The Savage Five

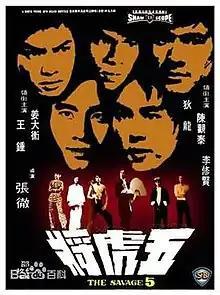
Film poster

The Savage Five, also known as The Savage 5, is a 1974 Hong Kong martial arts film written and directed by Chang Cheh and starring David Chiang, Ti Lung, Chen Kuan-tai, Danny Lee and Wong Chung. The film's Chinese title literally means the "Five Tiger Generals". Godfrey Ho was assistant director in this movie (as Chih Chiang Ho).